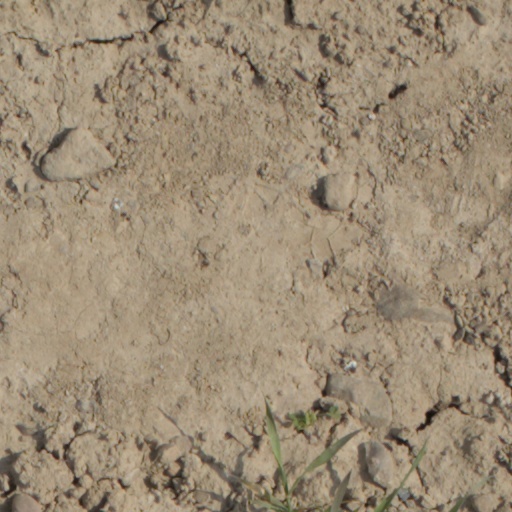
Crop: wheat